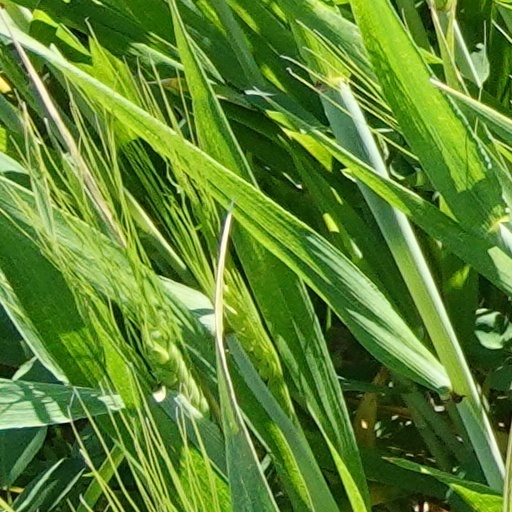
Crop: wheat